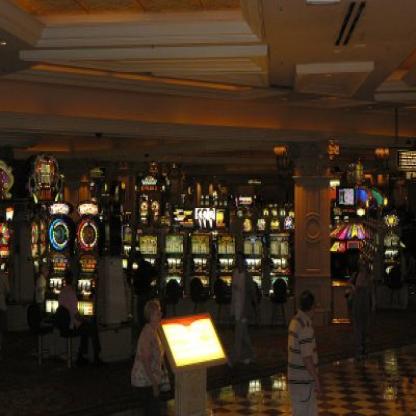
Scene: Indoor